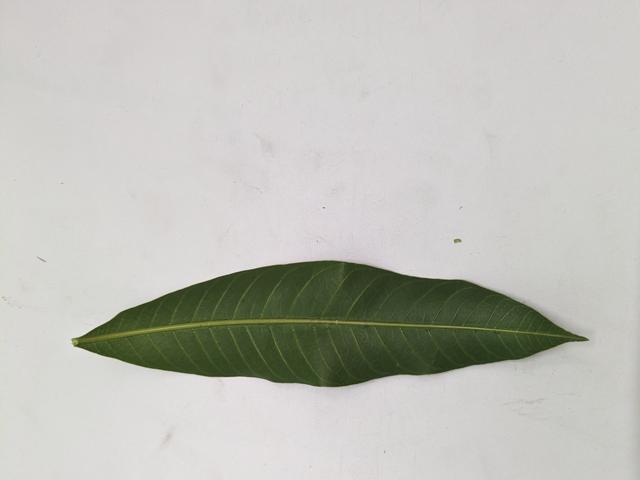
Mango leaf variety: Chaunsa